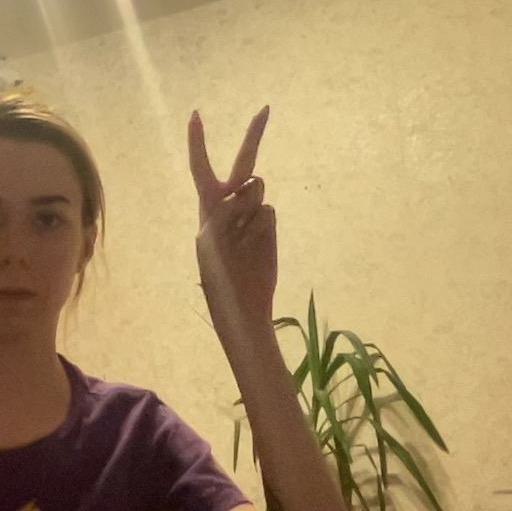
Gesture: peace